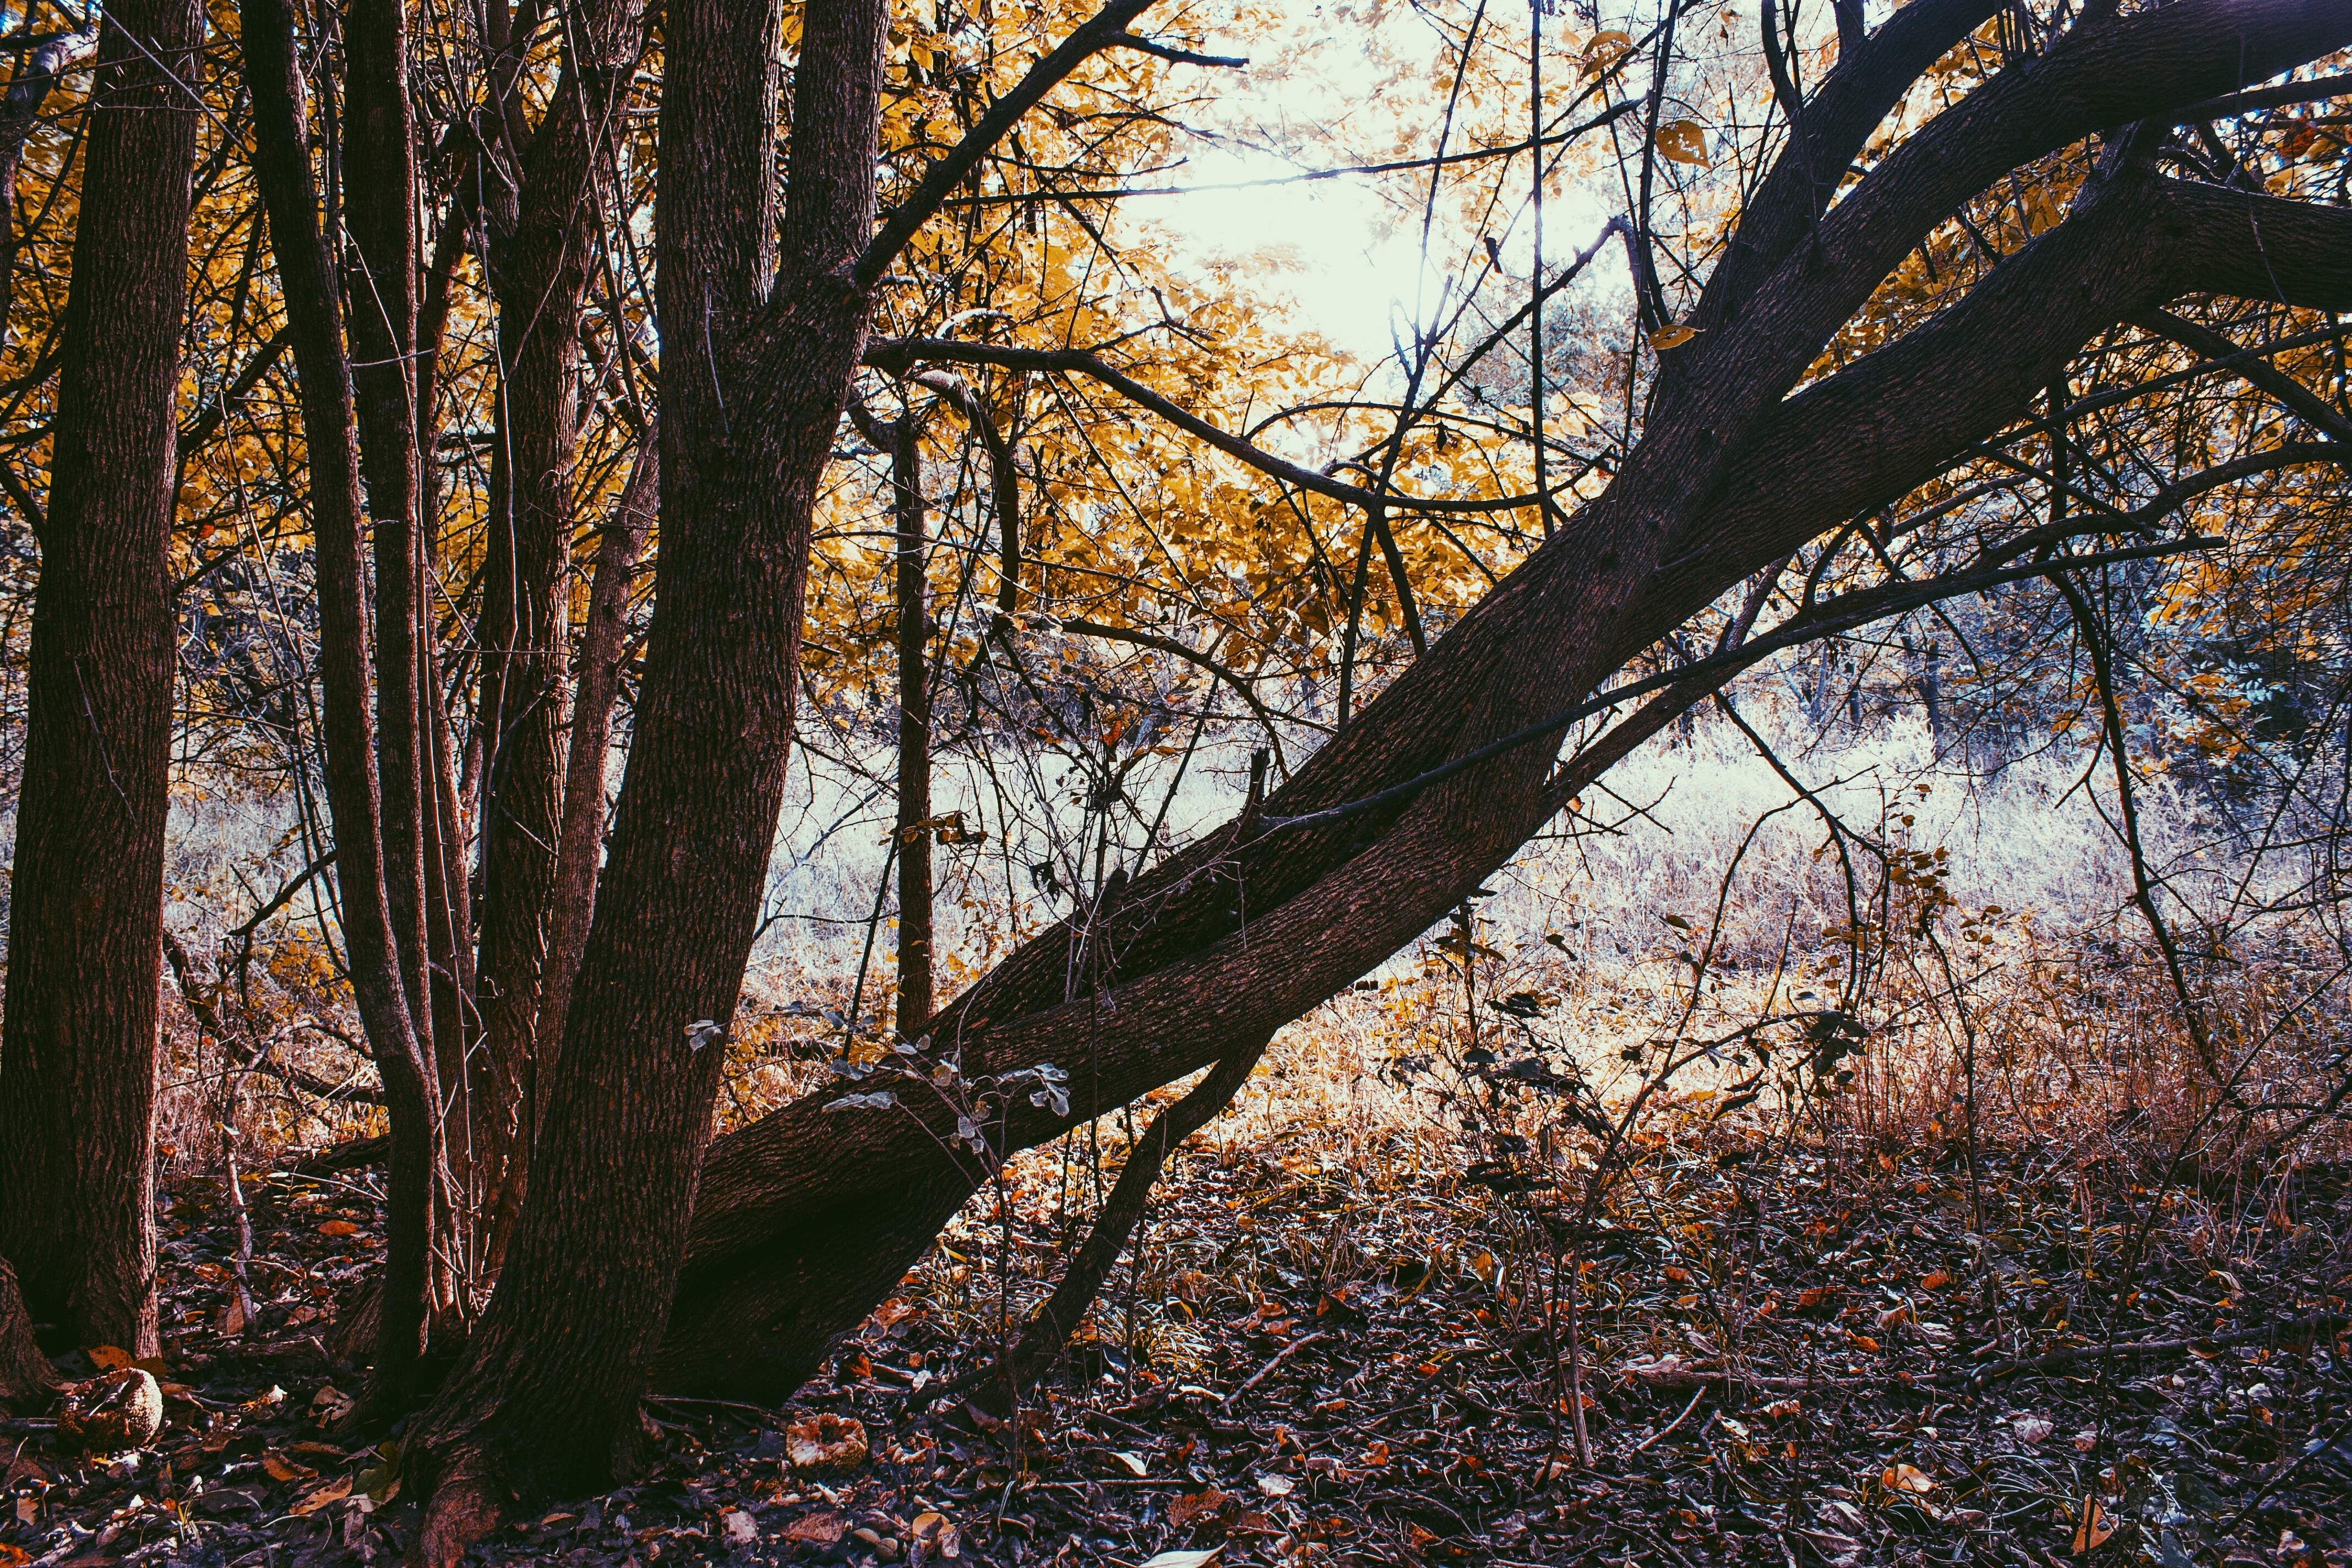
tree, nature, forest, wilderness, branch, winter, plant, sunlight, morning, leaf, flower, spring, autumn, season, deciduous, woodland, habitat, natural environment, woody plant